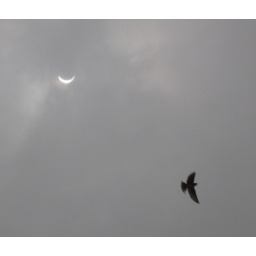
I caught this bird flying near the partially eclipsed Sun from a beach near Shanghai on July 22, 2009.